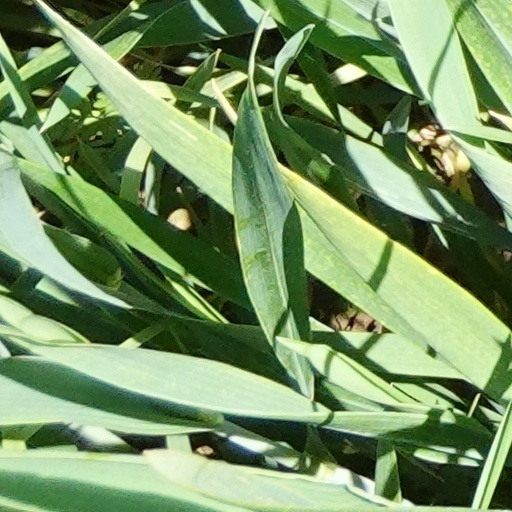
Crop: wheat